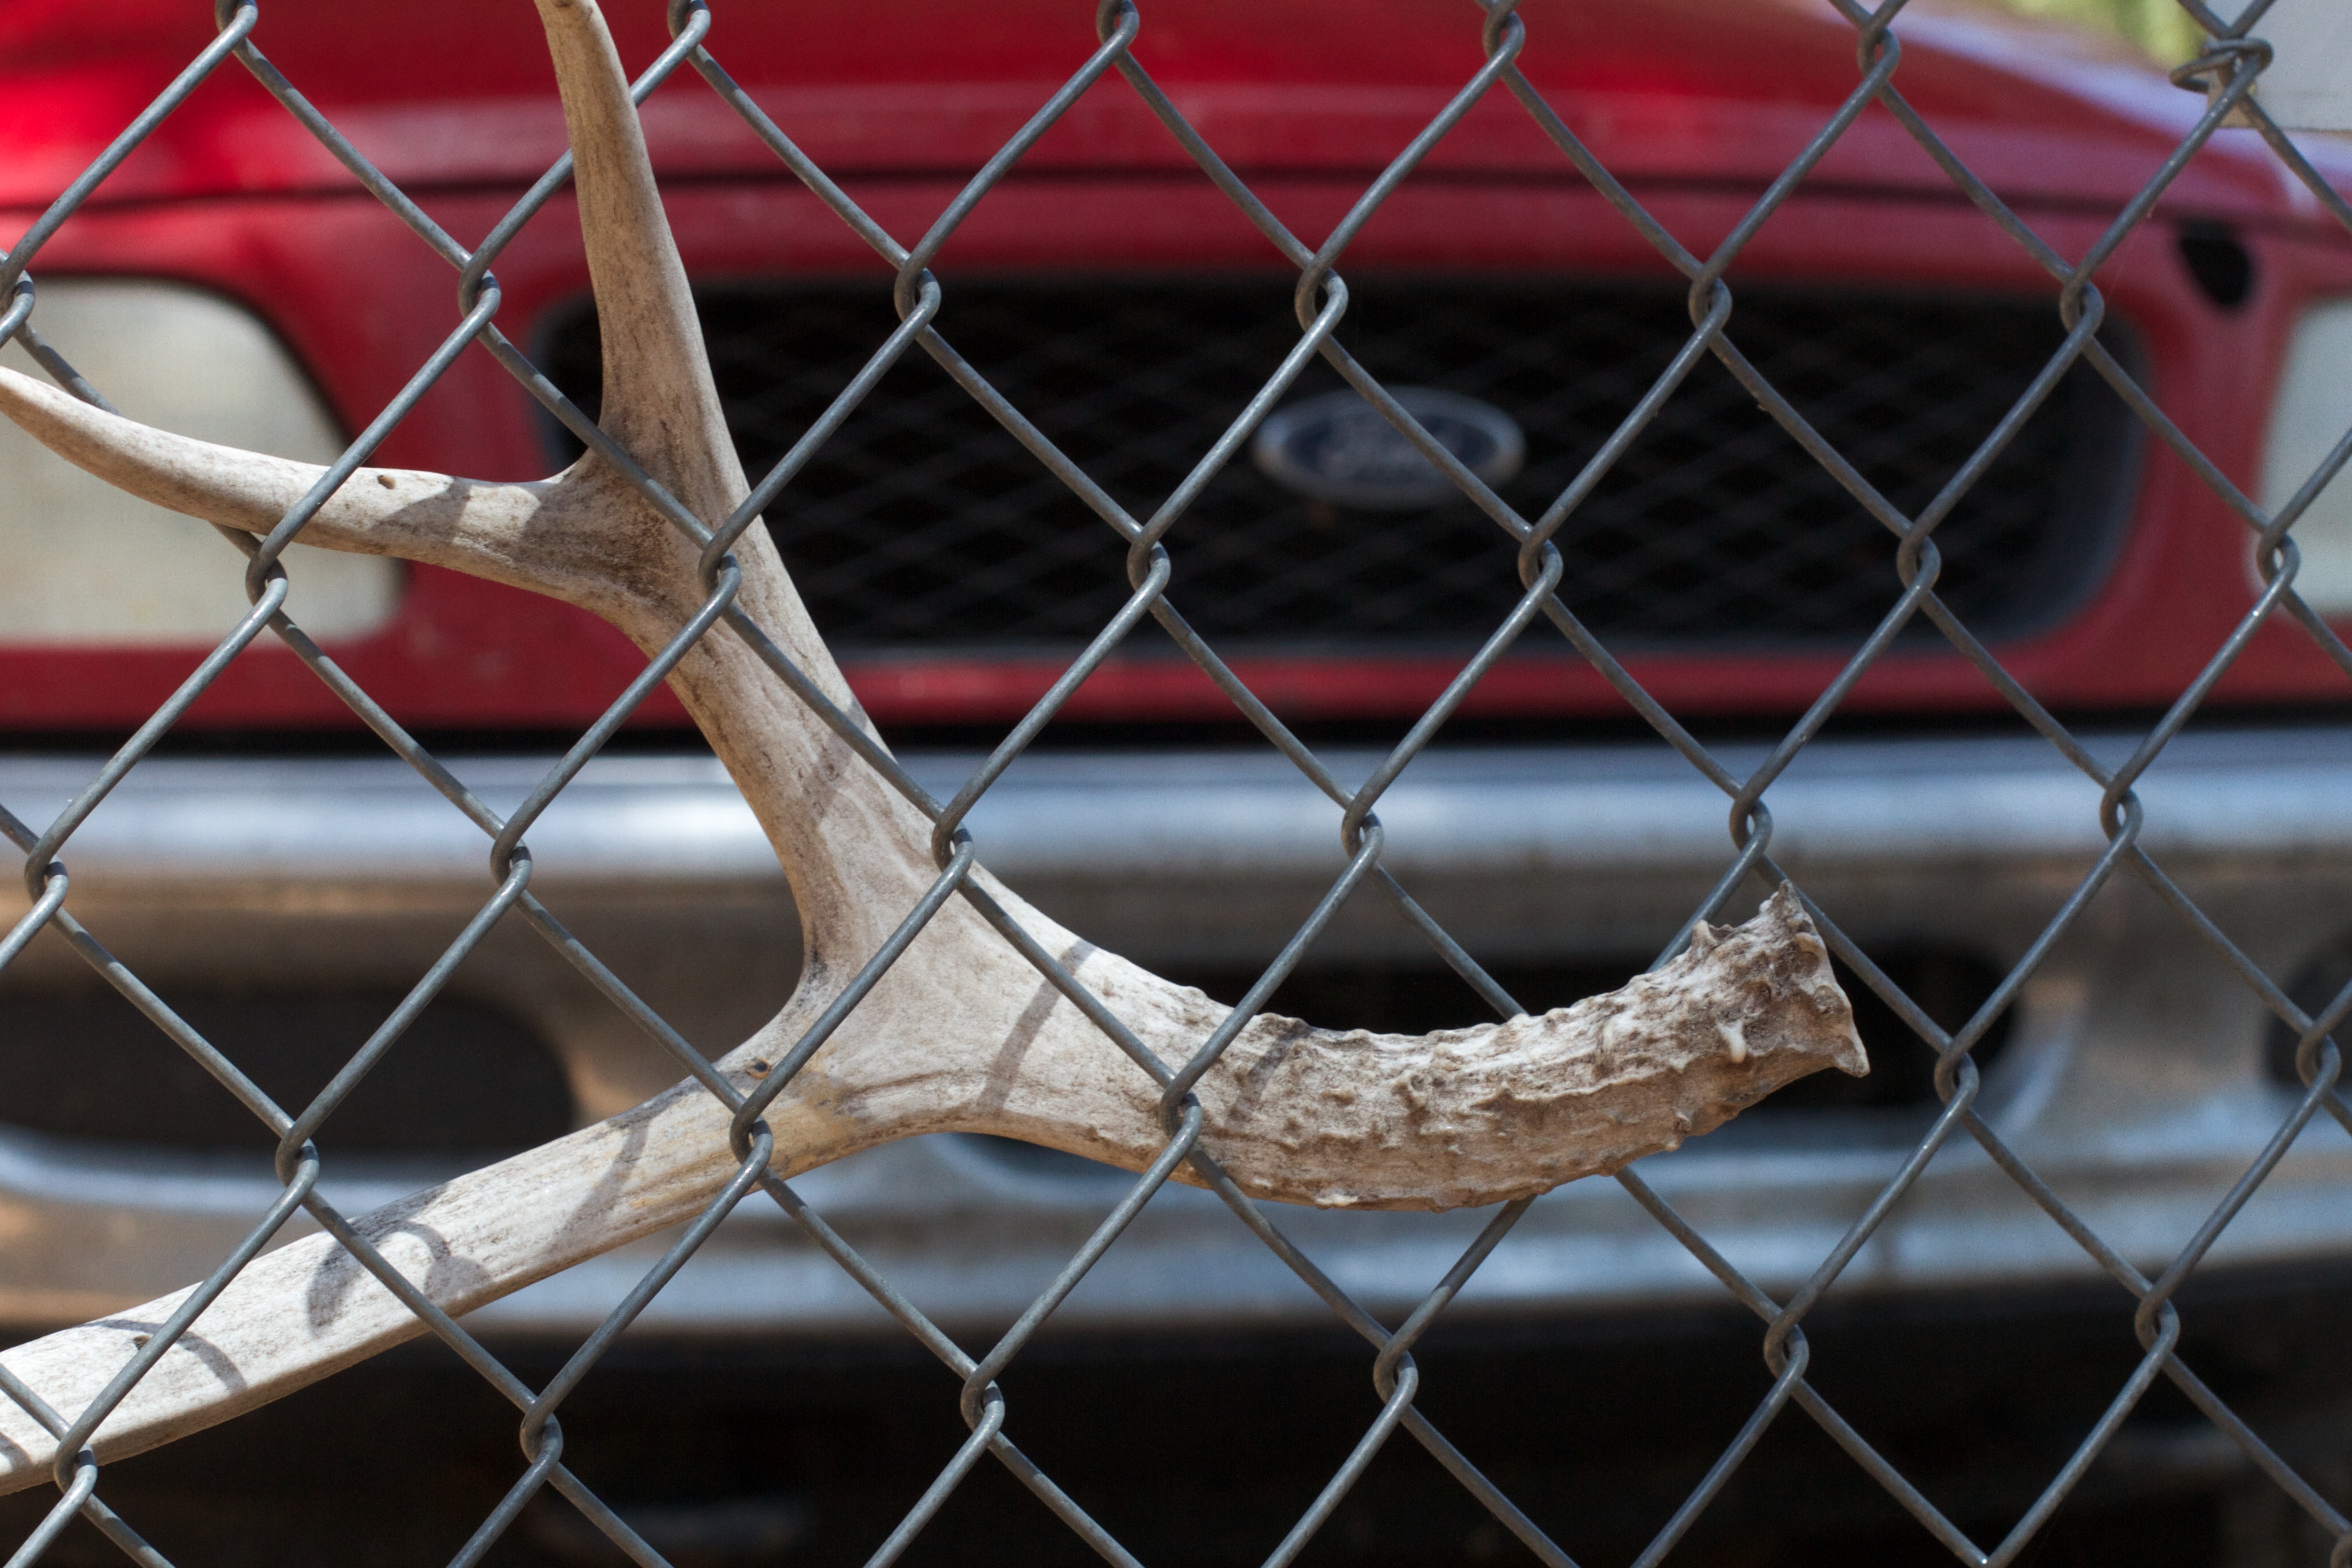
fence, wheel, window, glass, truck, red, vehicle, mast, antler, net, chain link fencing